Smoothie

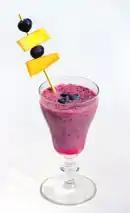
Blueberry smoothie topped with blueberries and pineapple pieces

The nutrition of a smoothie depends on its ingredients and their proportions. Many smoothies include large or multiple servings of fruits and vegetables, which are recommended in a healthy diet and intended to be a meal replacement. However, fruit juice containing high amounts of sugar can increase caloric intake and promote weight gain. Ingredients such as protein powders, sweeteners, or ice cream may be used. One study found smoothies to be less satiating, despite providing the same amount of energy as unblended foods.